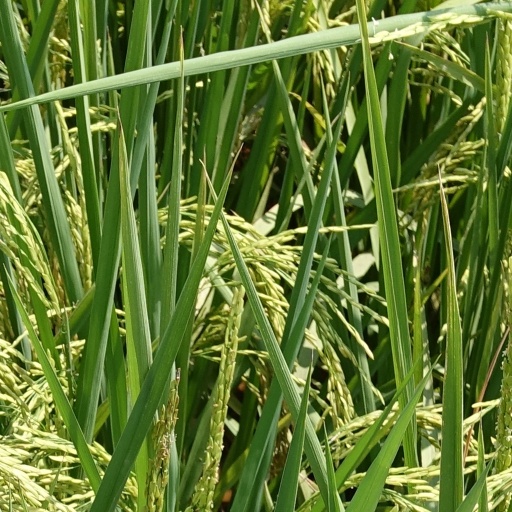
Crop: rice